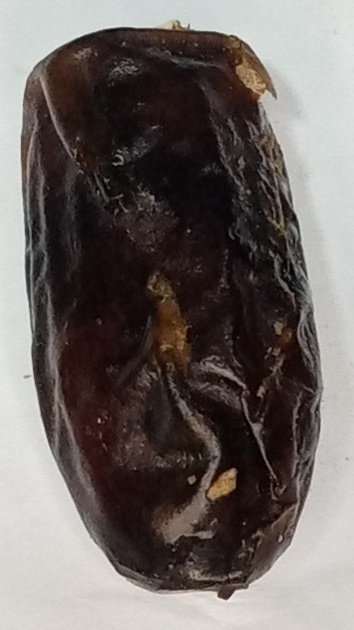
Variety: gajar
Size: medium
Grade: grade-1